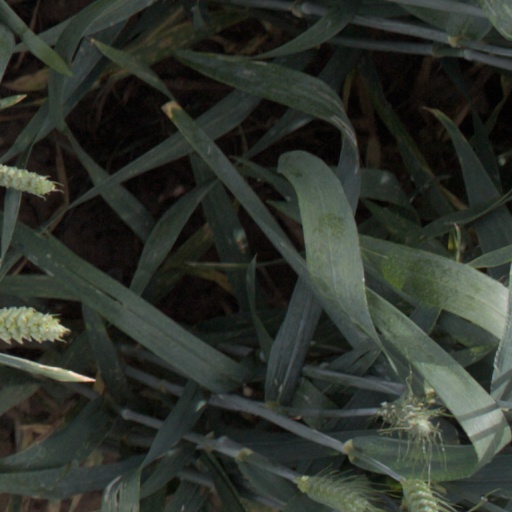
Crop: wheat